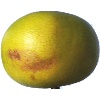
Label: pomelo_sweetie